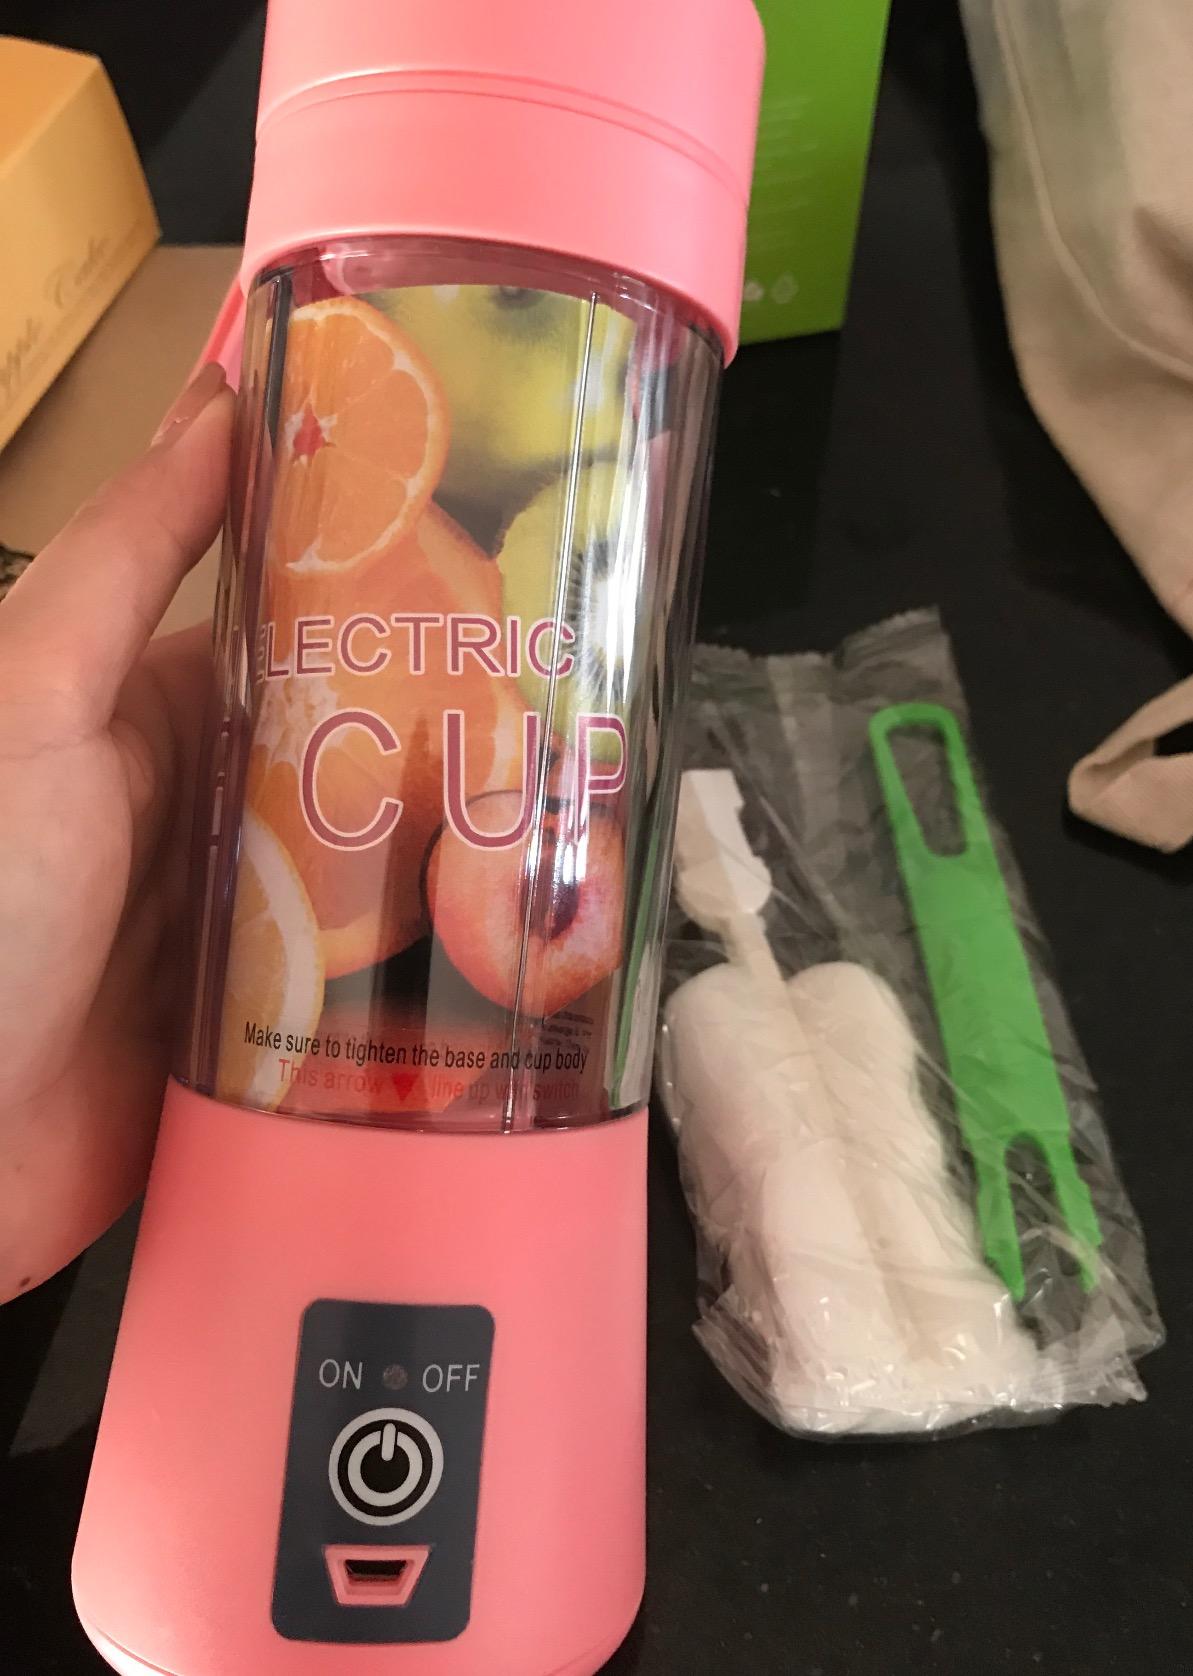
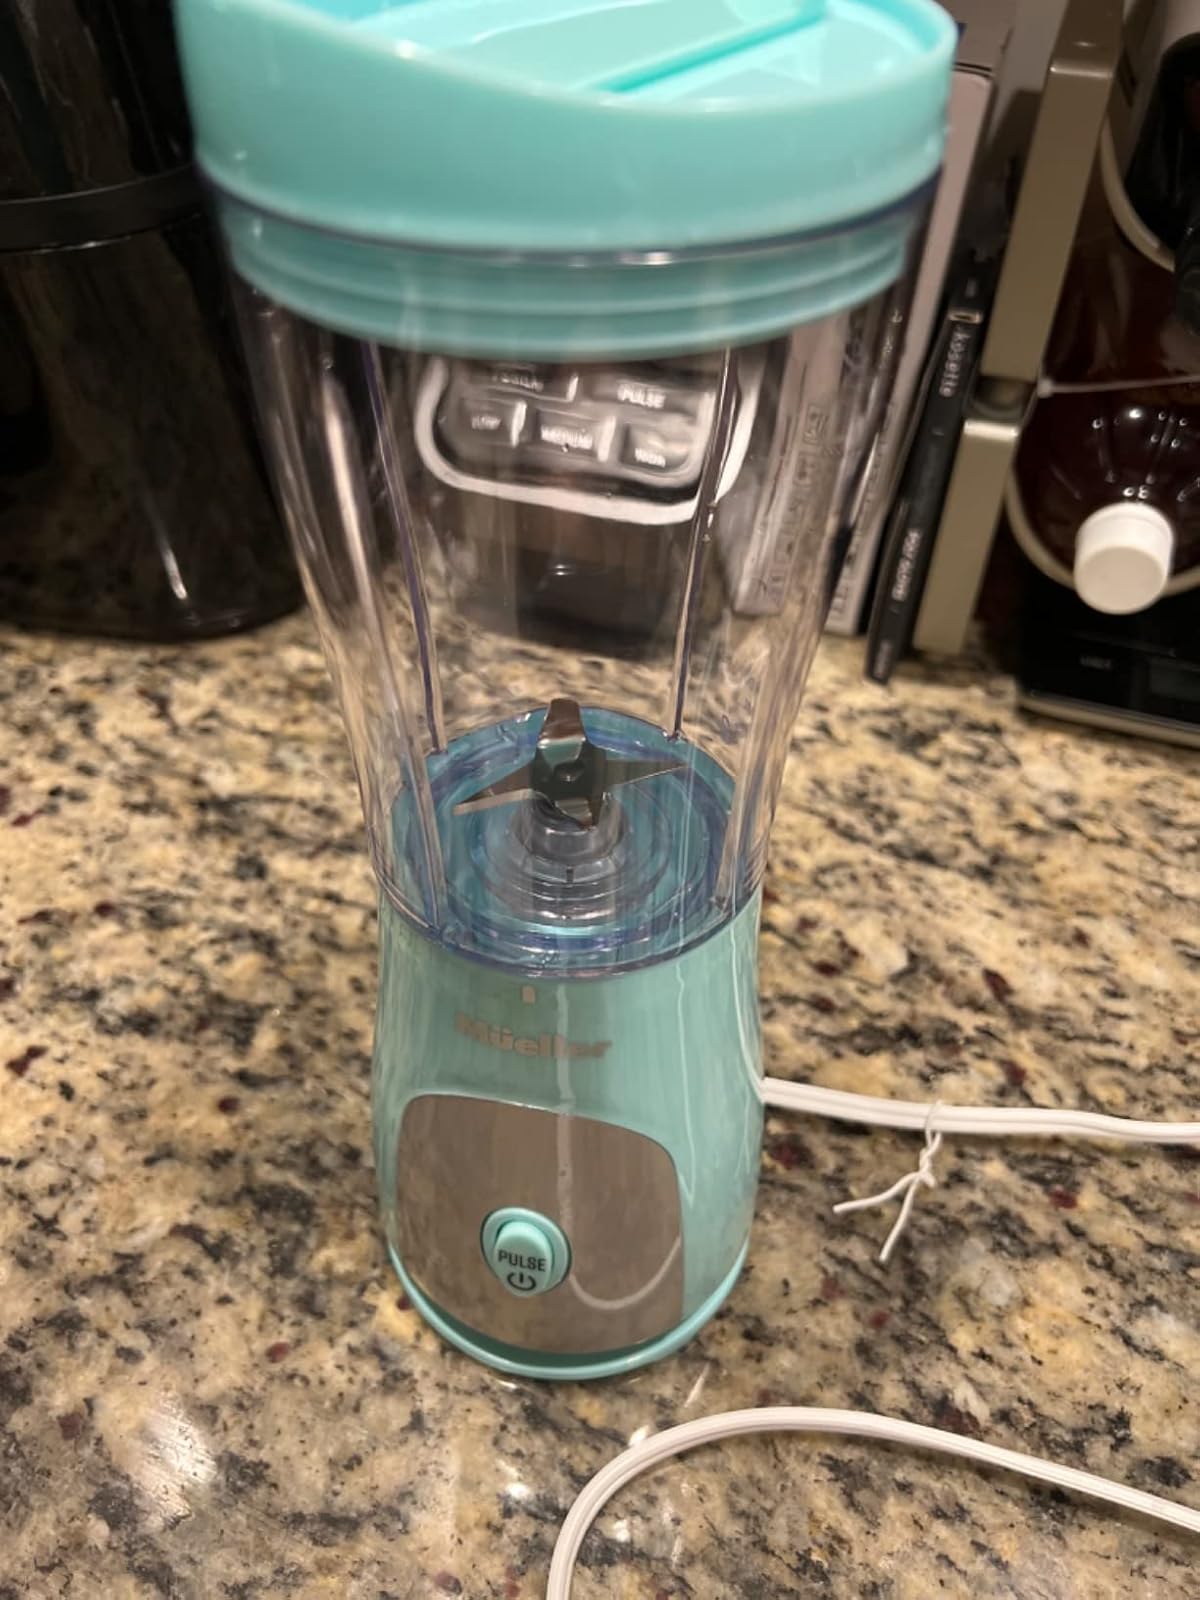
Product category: items_blender
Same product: no